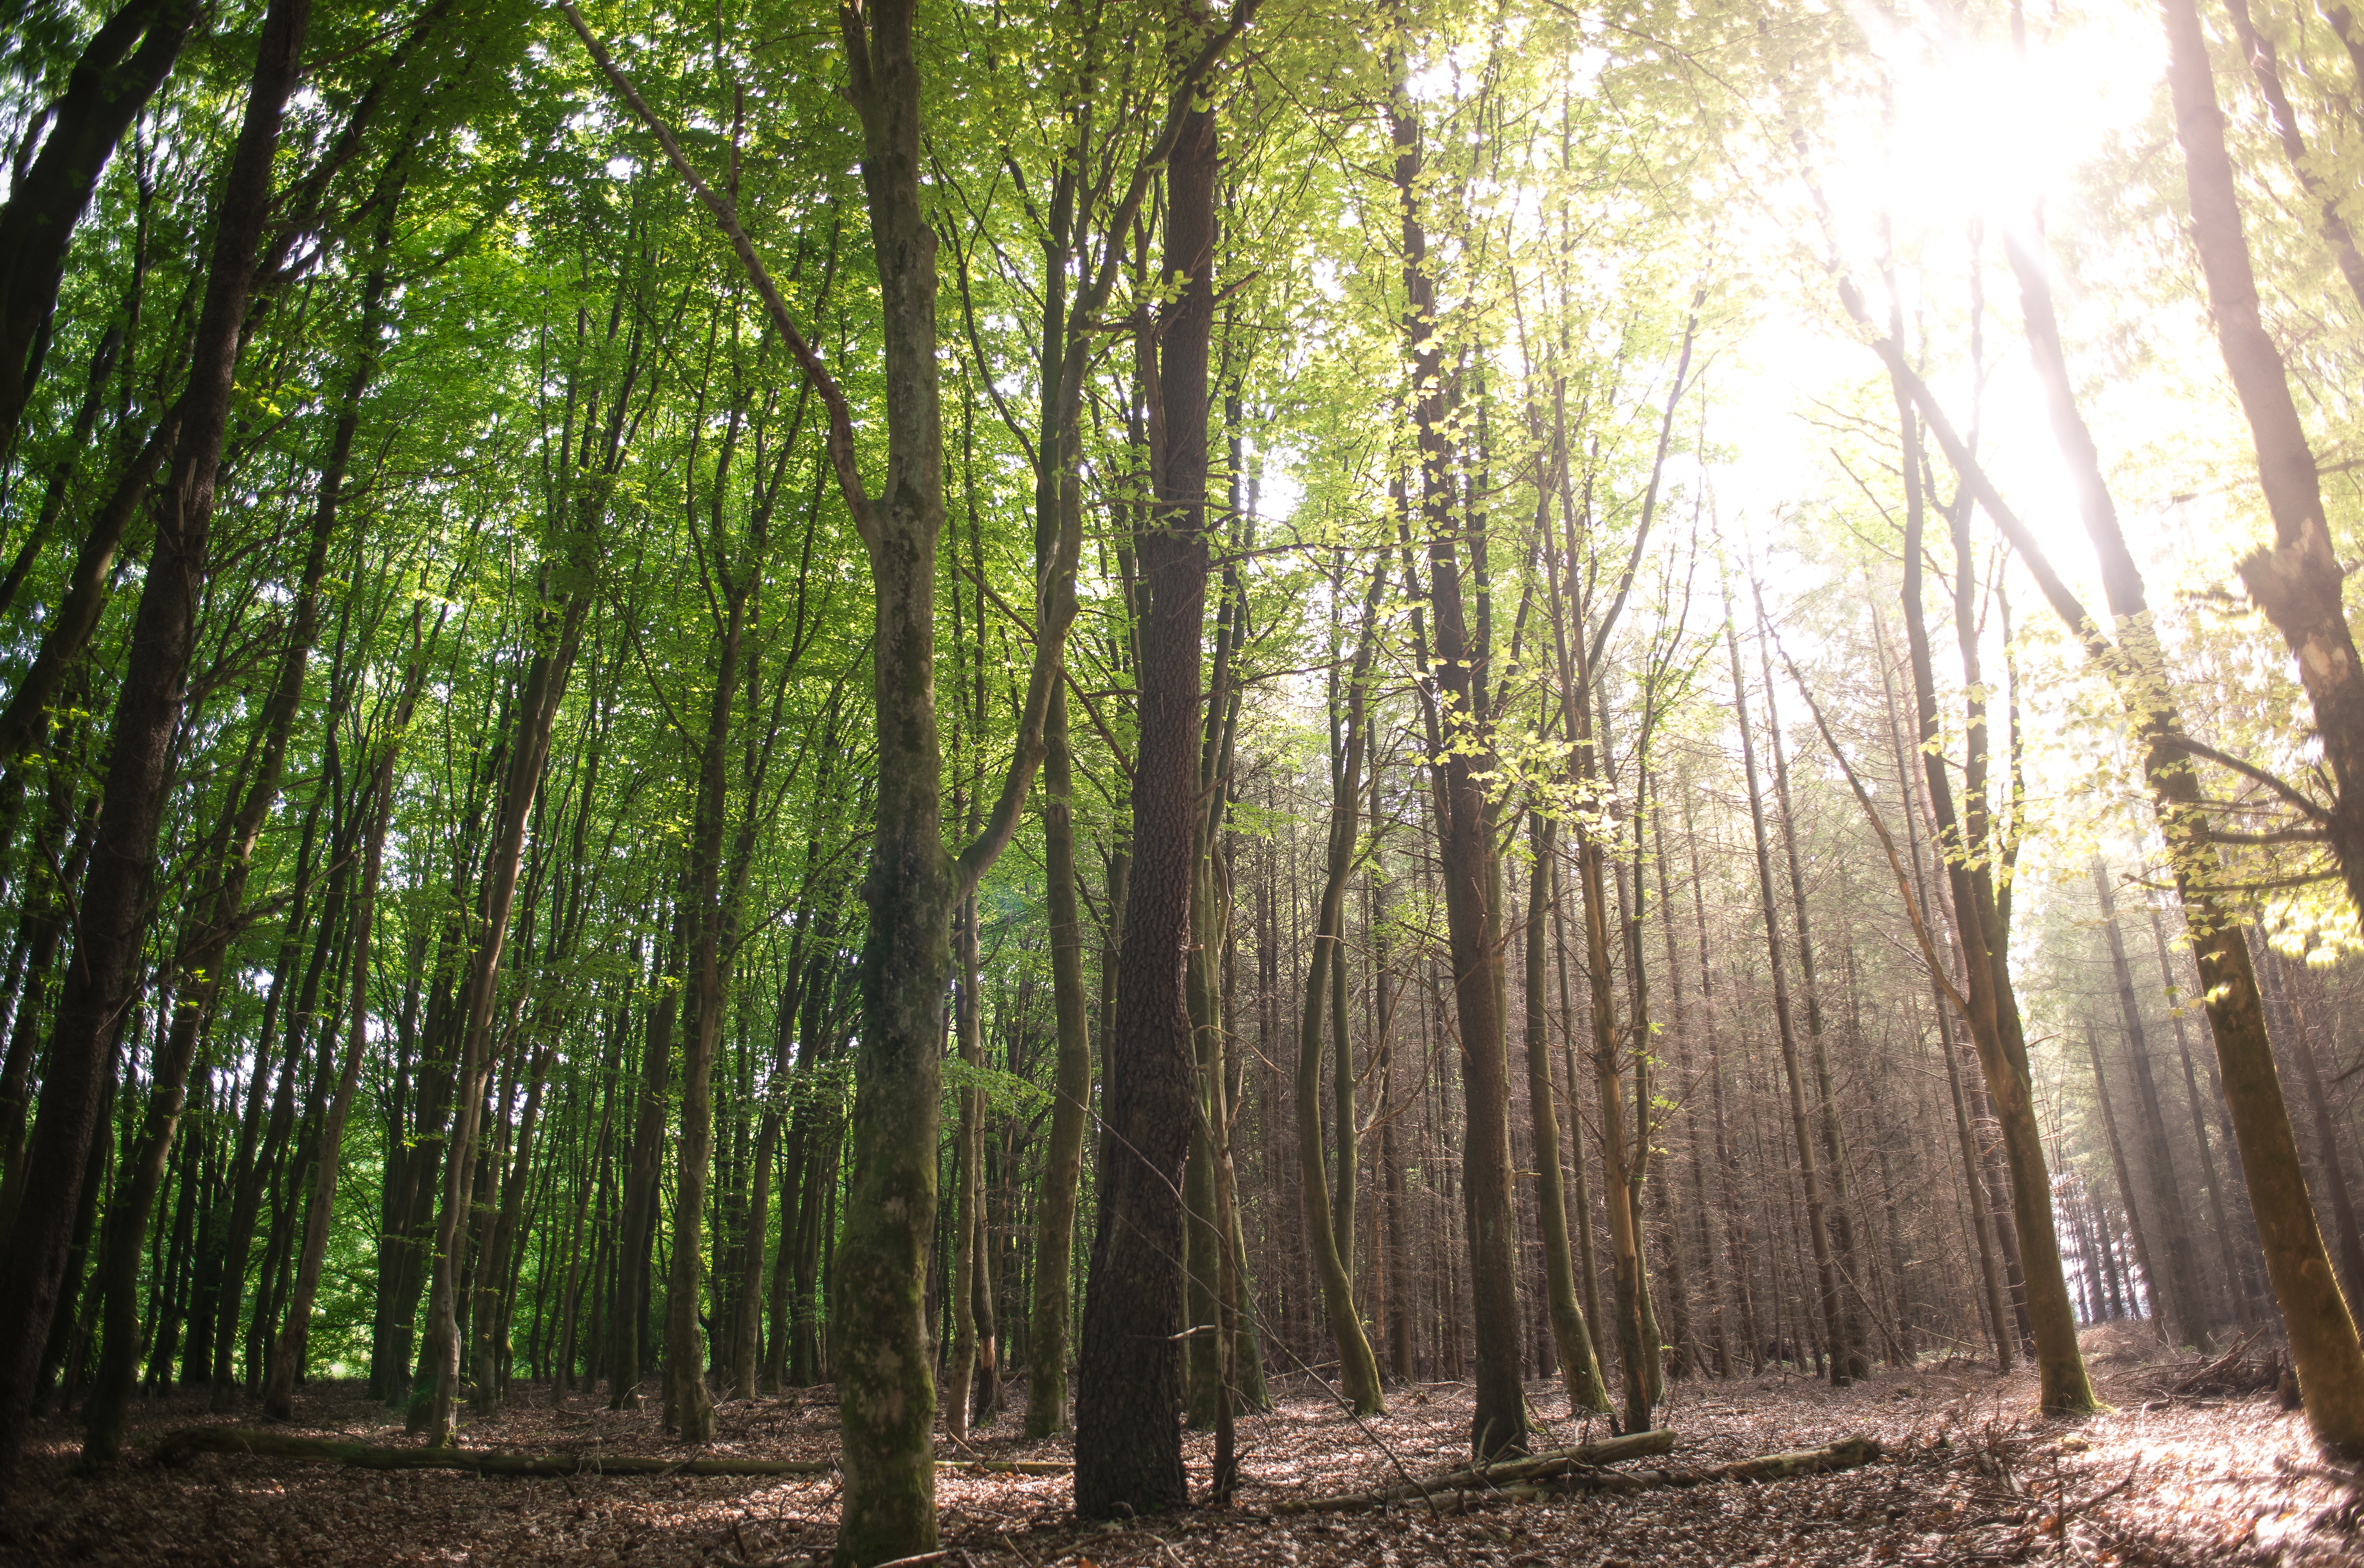
landscape, tree, nature, forest, path, outdoor, wilderness, branch, light, plant, wood, sun, sunlight, ray, morning, atmosphere, summer, environment, spring, green, jungle, scenic, park, fresh, yellow, sunny, rainforest, deciduous, wetland, grove, scene, woodland, habitat, ecosystem, forest landscape, biome, old growth forest, natural environment, geographical feature, atmospheric phenomenon, woody plant, temperate broadleaf and mixed forest, temperate coniferous forest